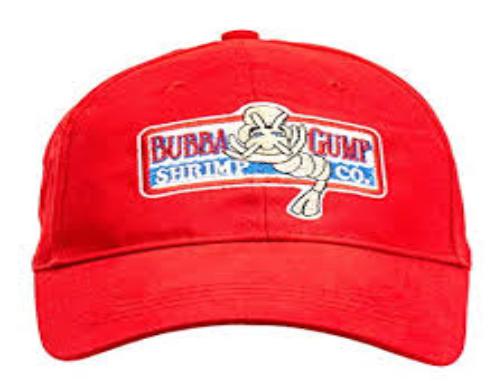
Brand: Bubba Gump Shrimp Company
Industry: Food